South Keys Shopping Centre

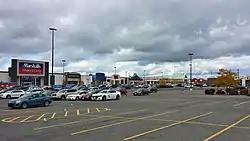

South Keys Shopping Centre, officially SmartCentres Ottawa South, is a shopping centre in the South Keys neighbourhood of Ottawa, Ontario, Canada. It is owned and operated by SmartCentres. The power centre is built on 56 acres of land with 486,127 square feet of store space. Walmart serves as the mall's anchor. Eight separate buildings house the centre's 20 stores and services which include supermarkets, restaurants, banks, and a movie theatre. South Keys Shopping Centre was first opened in 1996.